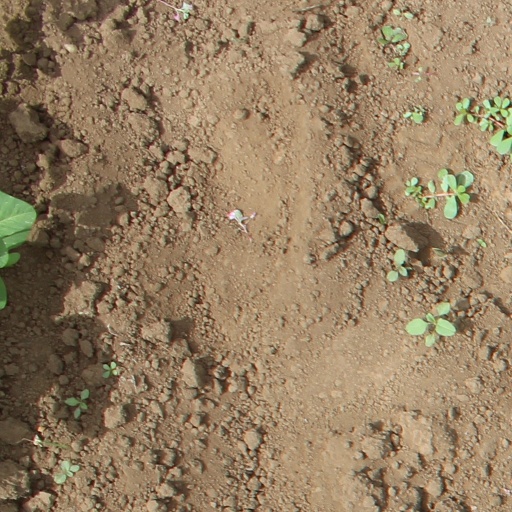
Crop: soybean